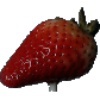
Label: Strawberry 1